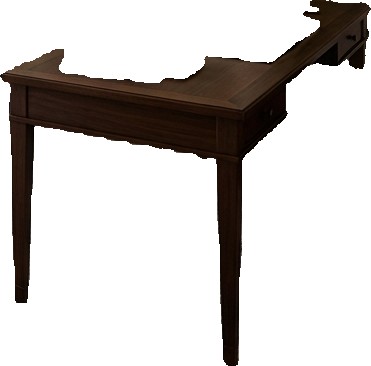
Surface category: table